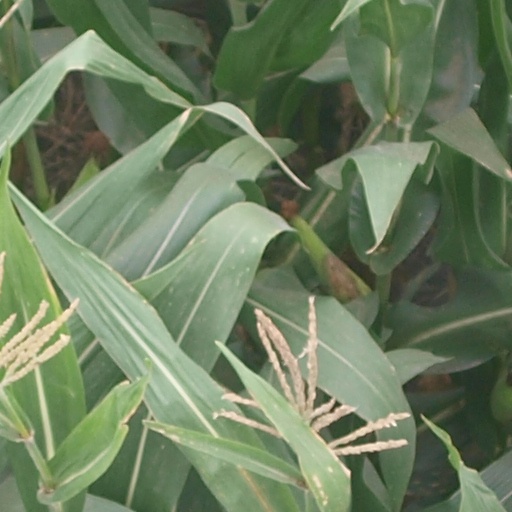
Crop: maize; corn